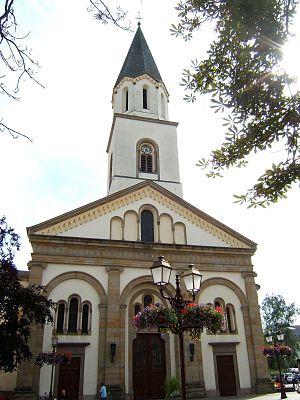
Ettelbruck / Galleri
Ettelbruck er en kommune og en by i Luxembourg. Kommunen, som har et areal på 15,18 km², ligger i kantonen Diekirch i distriktet Diekirch. I 2005 havde kommunen 7.478 indbyggere.